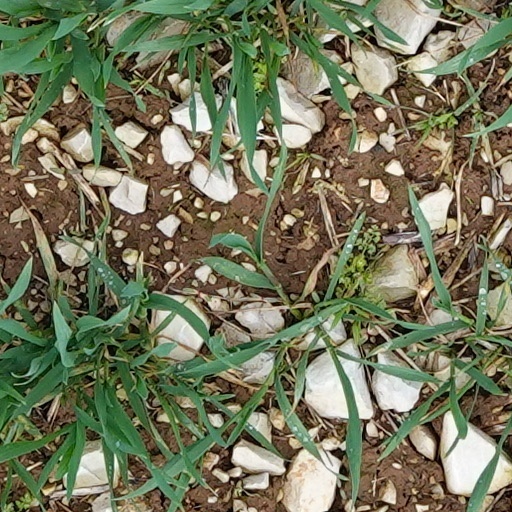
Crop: wheat